Eastacombe

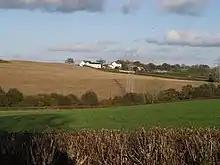
Valley below Eastacombe

Eastacombe is a hamlet in Tawstock parish, Devon, England, about southwest of Barnstaple. The hamlets of St John's Chapel and Stoneylands are close by, to the west.